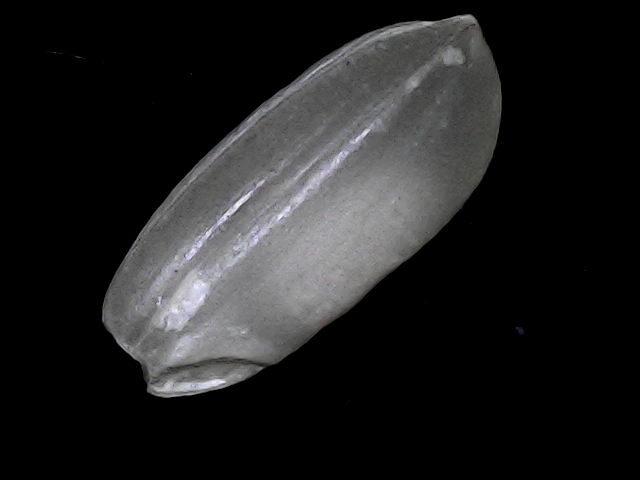
Rice variety: BRRI74